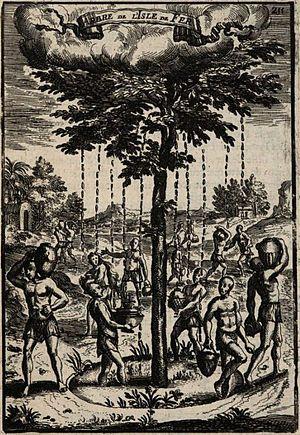
Le Garoé ou l'Arbre saint est un arbre d'El Hierro, une île espagnole de l'archipel des Canaries. Il servait d'arbre fontaine aux aborigènes Guanches qui récupéraient à son pied l'eau des brumes ou du brouillard : des gouttelettes voletaient dans l'air et, dans ce cas, elles étaient attrapées en grande quantité par la canopée du Garoé - elles étaient sans cesse renouvelées par un vent tourbillonnant dans une reculée - jusqu'à former par coalescence des gouttes qui tombaient par gravité. Le Garoé a existé jusqu'en 1604 voire 1610 soit bien après la conquête de l'île en 1405 par Jean IV de Béthancourt qui travaillait avec l'accord du roi de Castille. Il est représenté, sous le nom d'Arbre Saint, sur les armes ou armoiries de l'île depuis les premières armoiries. Un nouveau Garoé a été planté en lieu et place de l'ancien en 1947. Il recueille de l'eau tout comme l'ancien qui est mis en valeur dans le cadre du développement durable et de la transition énergétique; le Garoé est l'image ou la métaphore de la nouvelle centrale hydro-éolienne 100% énergies renouvelables, inaugurée le 27 juin 2014.